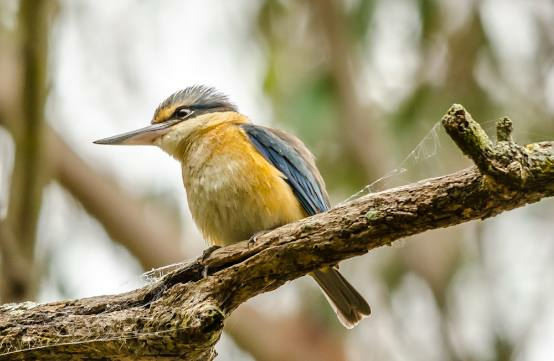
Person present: No